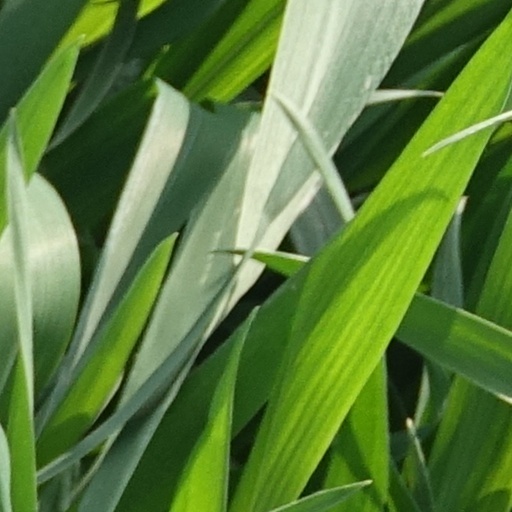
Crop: wheat